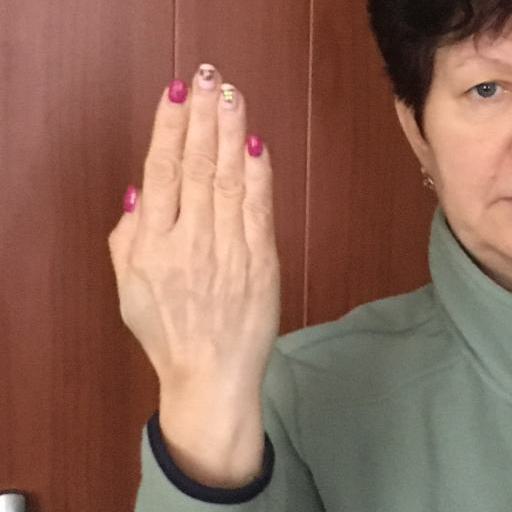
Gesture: stop_inverted